Coffee production

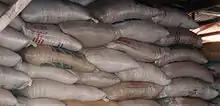
Green coffee stored in bags

All coffee when it was introduced in Europe came from the port of Mocha in what is now Yemen. Importing the beans to Europe required a lengthy sea voyage around the Horn of Africa, which ultimately changed the coffee's flavor due to age and exposure to saline air. Coffee later spread to India and Indonesia but still required a long sea voyage. Once the Suez Canal was opened, shipment time to Europe was greatly reduced and coffee with flavor less affected by salt and age began arriving. This fresher coffee was, to some degree, rejected as Europeans had not developed a taste for unaged coffee. To meet the demand for aged coffee, some product was aged in large, open-sided warehouses at port for six or more months in an attempt to expose the coffee to the same conditions that shipments used to require.